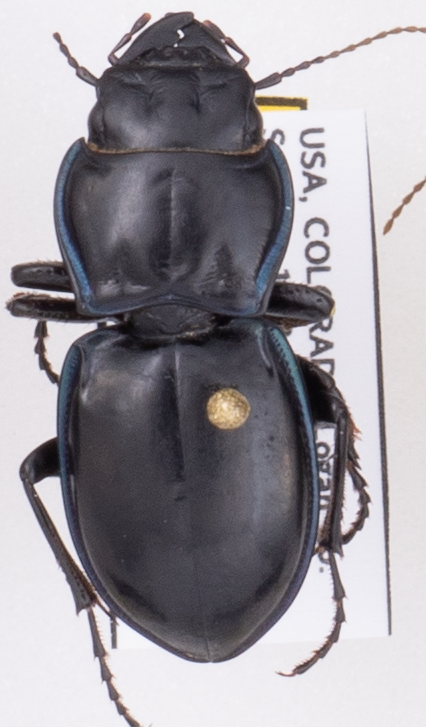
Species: Pasimachus elongatus
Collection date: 2022-09-07
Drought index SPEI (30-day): -2.09
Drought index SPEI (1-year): -2.09
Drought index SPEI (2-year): -1.69